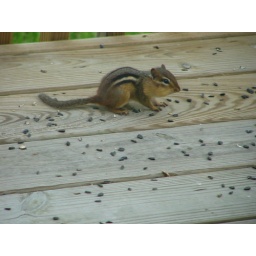
On our deck, eating the bird seed. Taken by my husband.